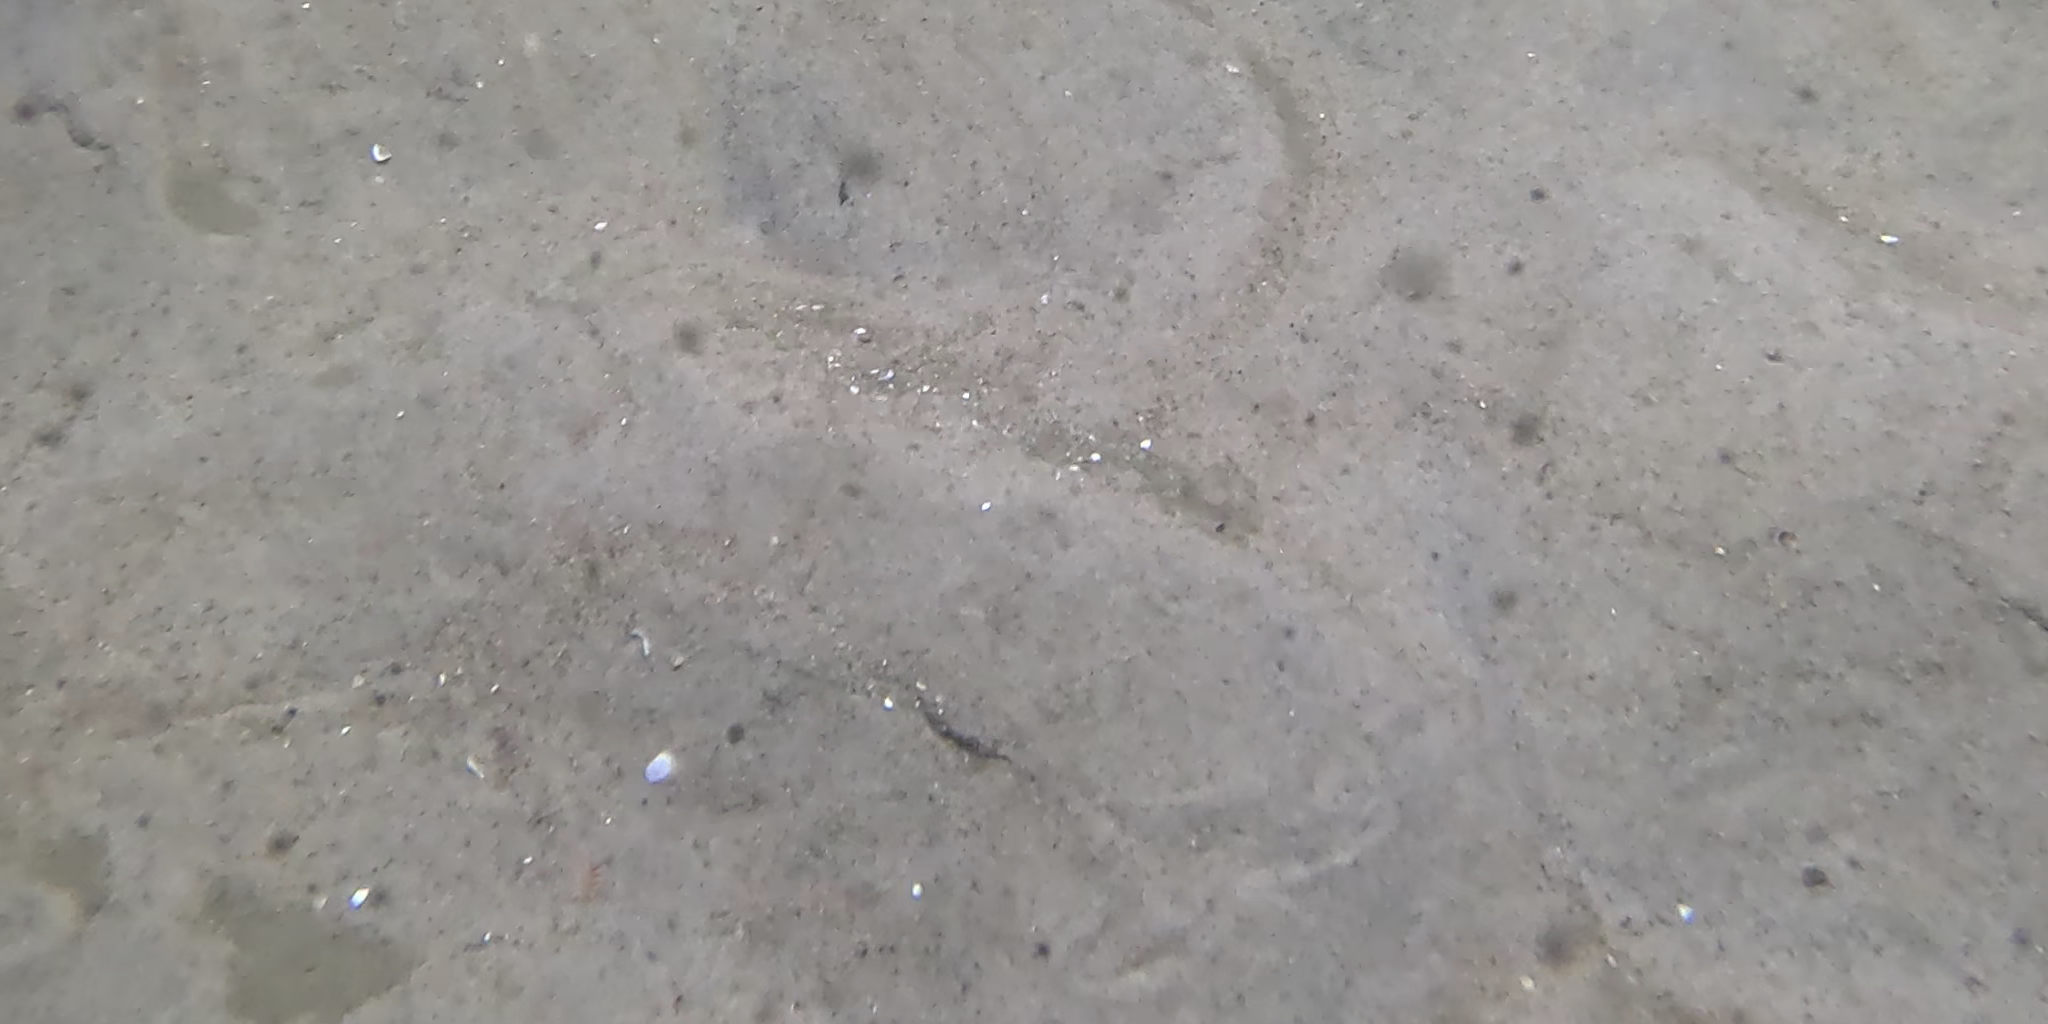
Seabed habitat: sand